Maria Znamierowska-Prüfferowa

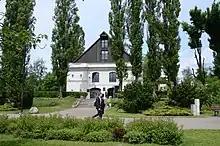
Toruń Ethnographic Museum – Arsenal building

From 1946 to 1958, Znamierowska-Prüfferowa led the Ethnographic Department of the City Museum in Toruń; she used her position to champion the concept of a city ethnographic Museum, together with a skansen, working as an independent institution.